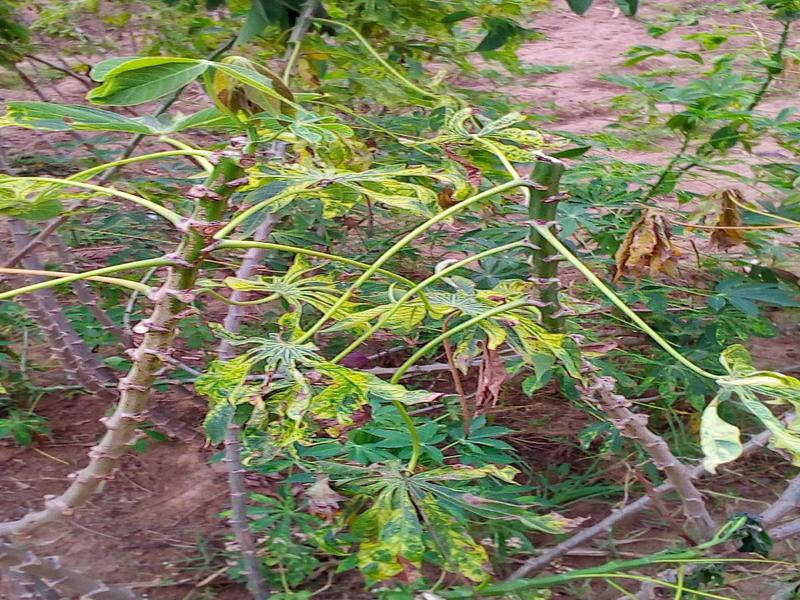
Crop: cassava
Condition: mosaic_disease